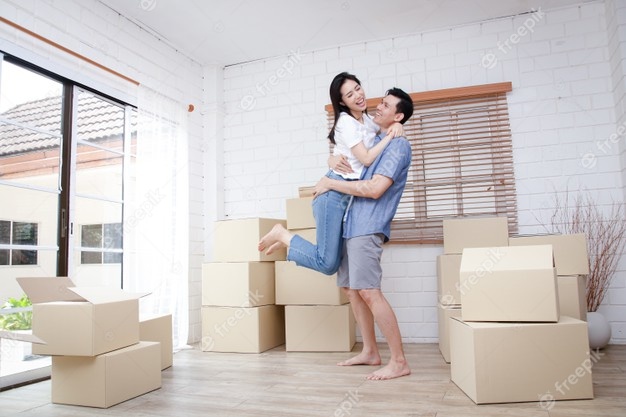
Label: cardboard